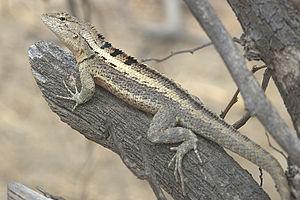
Microlophus occipitalis est une espèce de sauriens de la famille des Tropiduridae.